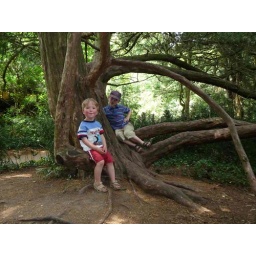
Here is a pink little worm in a tree